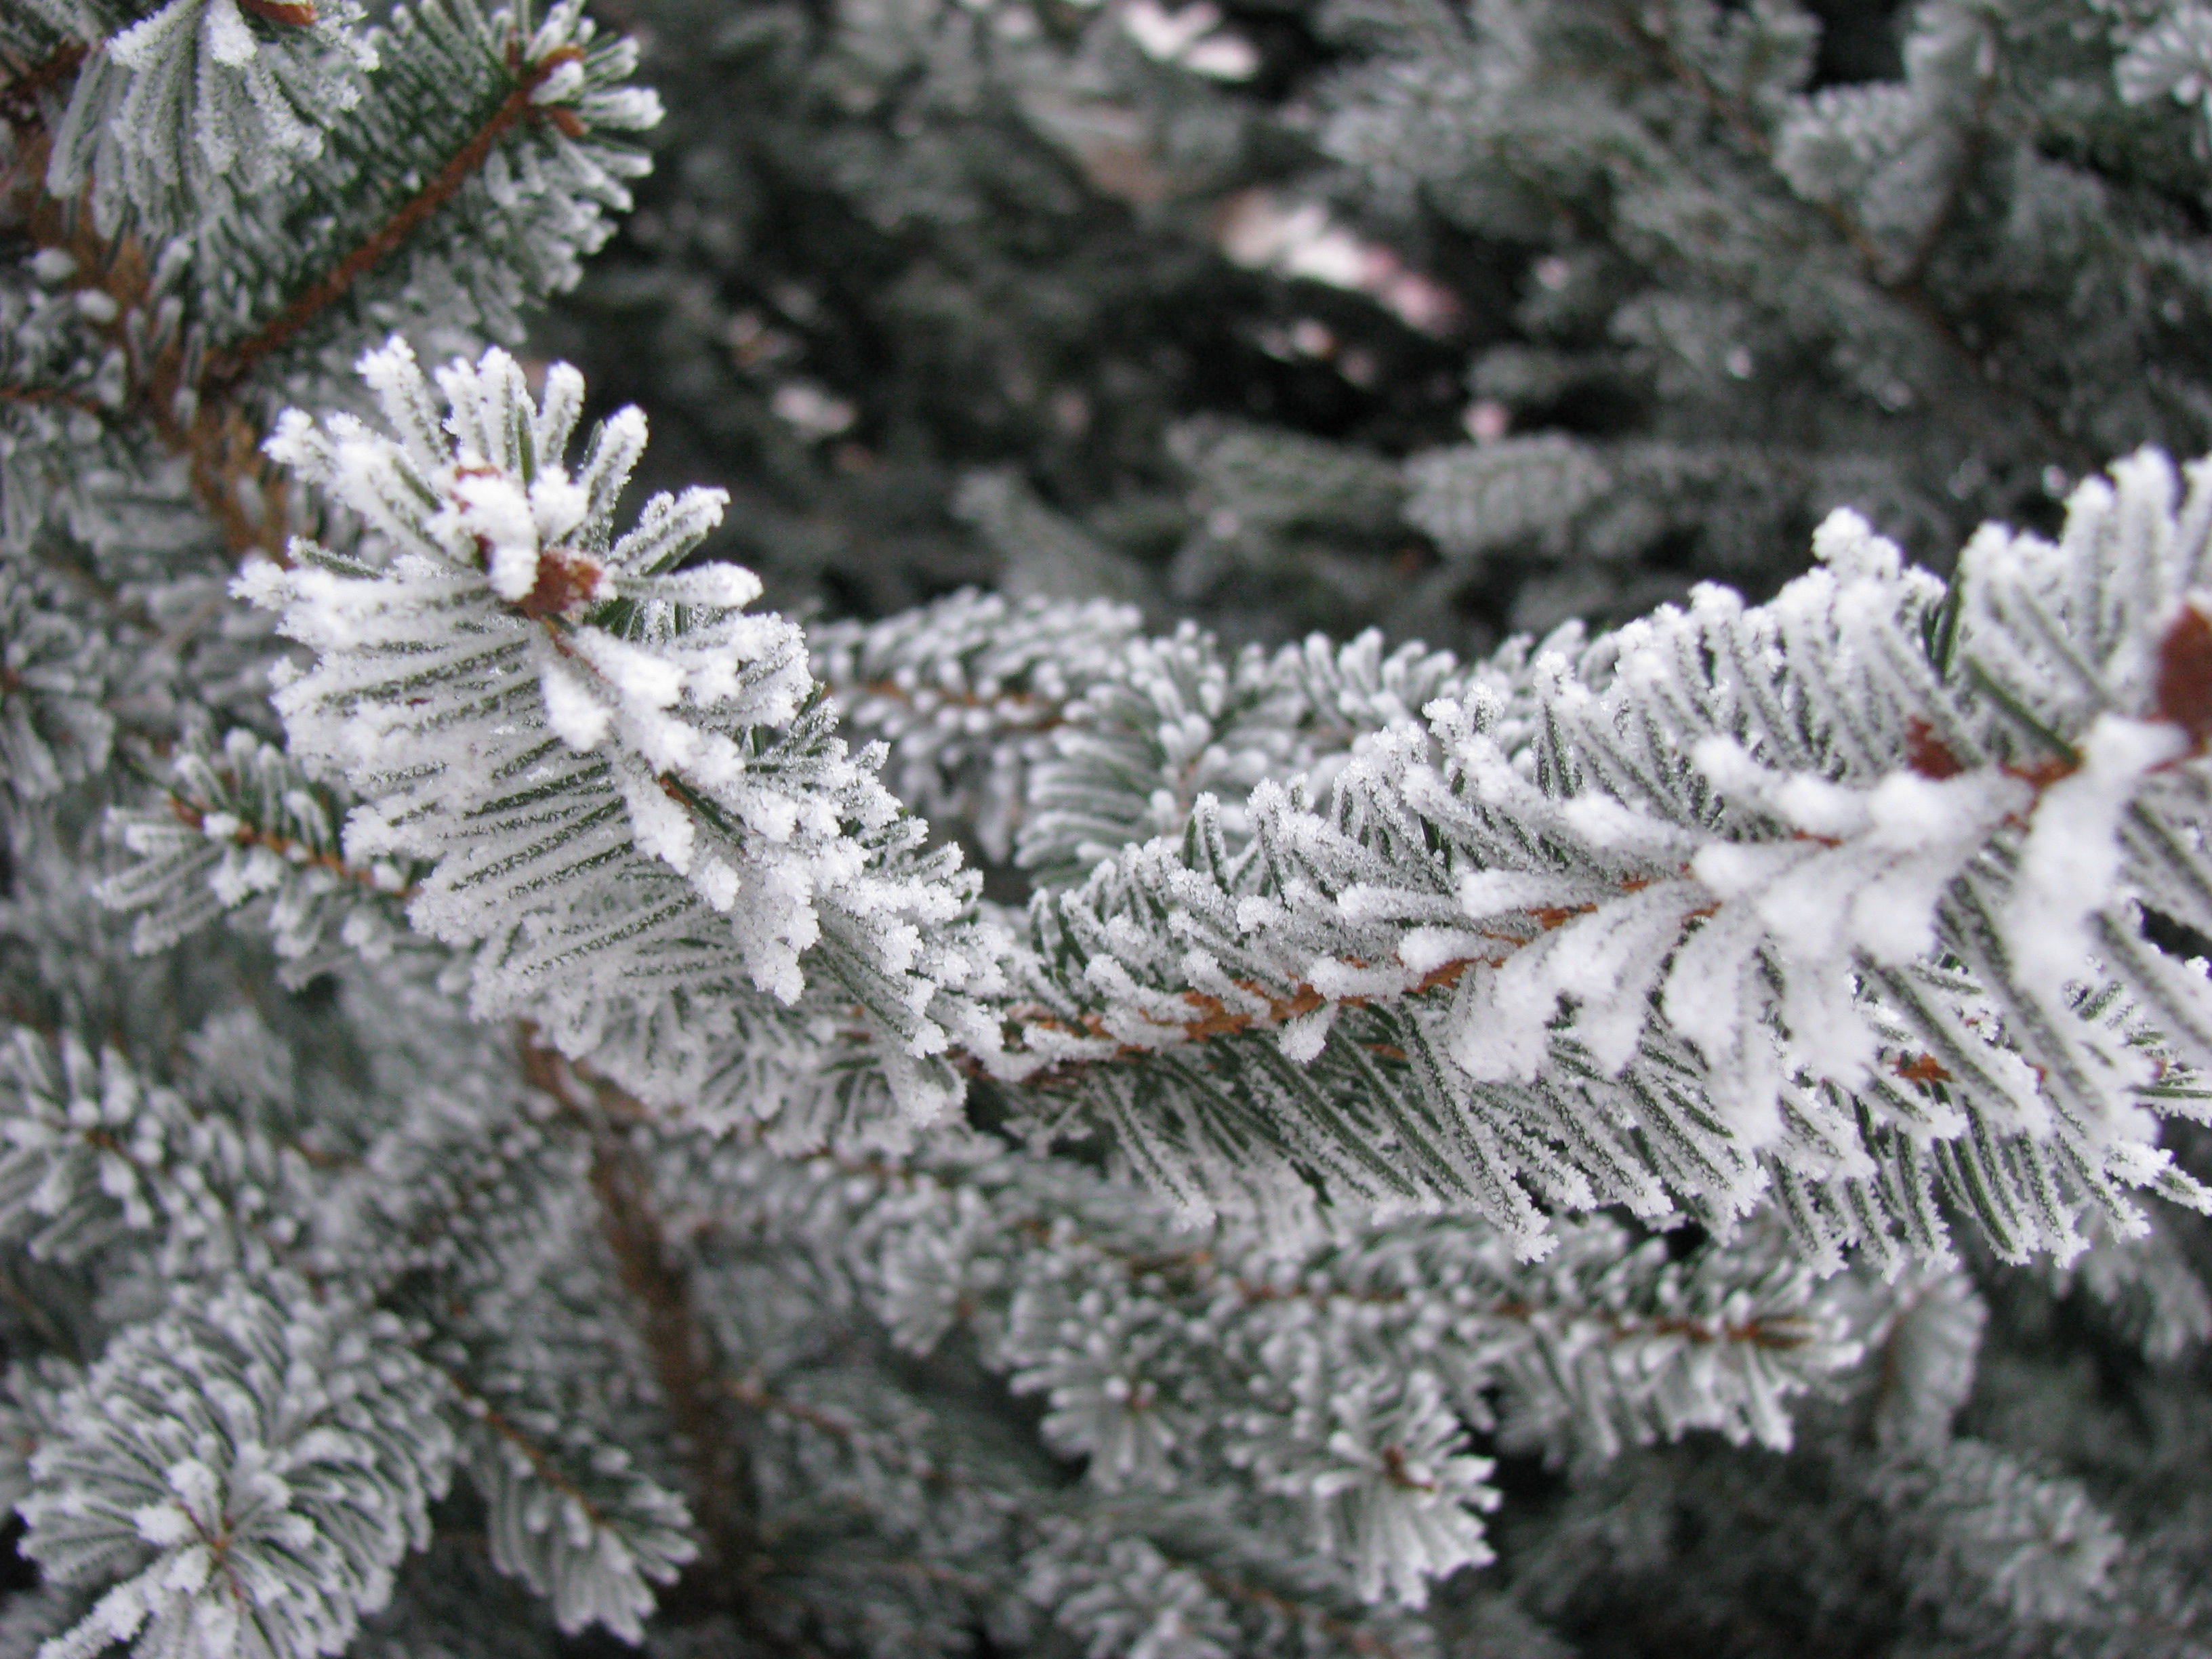
tree, nature, branch, snow, winter, plant, flower, frost, pine, ice, snowy, botany, fir, twig, conifer, spruce, rime, freezing, woody plant, land plant